Paravane (water kite)

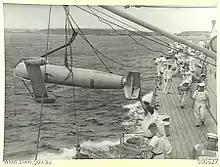
A paravane being lowered into the sea from an Australian warship in 1940.

Burney developed explosive paravanes as an anti-submarine weapon, a "high speed sweep." It was a paravane, containing of TNT towed by an armoured electric cable. The warhead was fired automatically as soon as the submarine touched the paravane or towing cable, or manually from the ship's bridge. It could be quickly deployed into the water and towed up to , and recovery was reasonably simple.